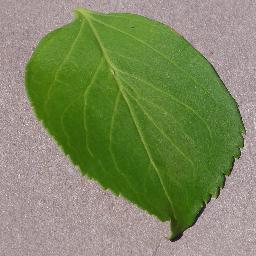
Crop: cherry
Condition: (including_sour)_healthy